Robert Lacey Everett

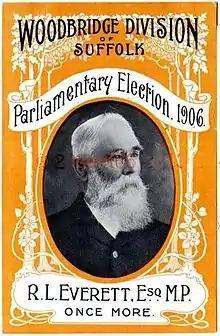
RL Everett election card

Robert Lacey Everett (28 January 1833 – 21 October 1916) was an English farmer and Liberal politician who sat in the House of Commons three times between 1885 and 1910.